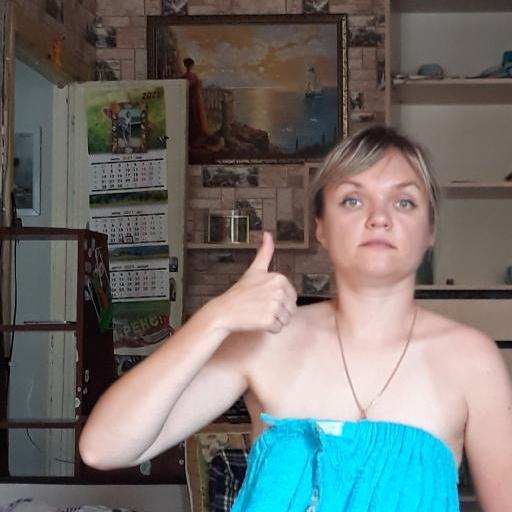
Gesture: like